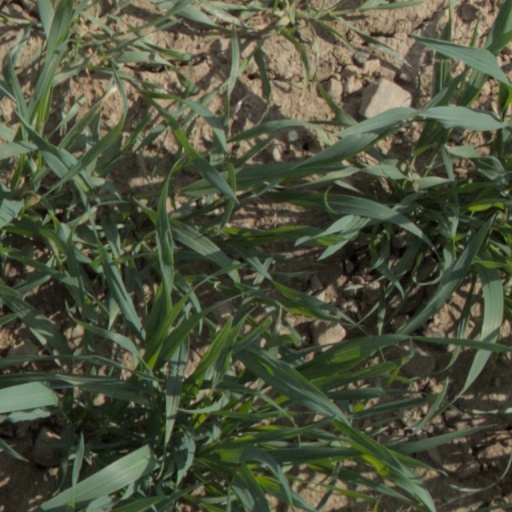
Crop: wheat